Klang (Stockhausen)

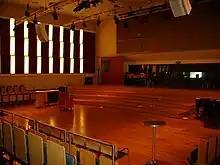
Rolf-Liebermann-Studio at the NDR in Hamburg, where "Edentia" was premiered in 2008

"Nebadon", for horn and electronic music (layers 15, 14, 13 from "Cosmic Pulses") 2007 (21 mins., 40 secs.). Work number 97. The specified colour is HKS 10 (red-orange).